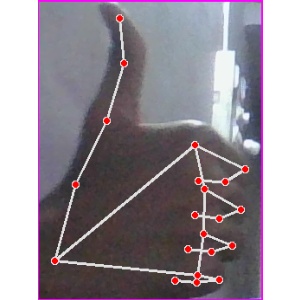
अक्षर: थ